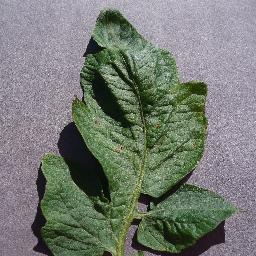
Label: Tomato___Target_Spot